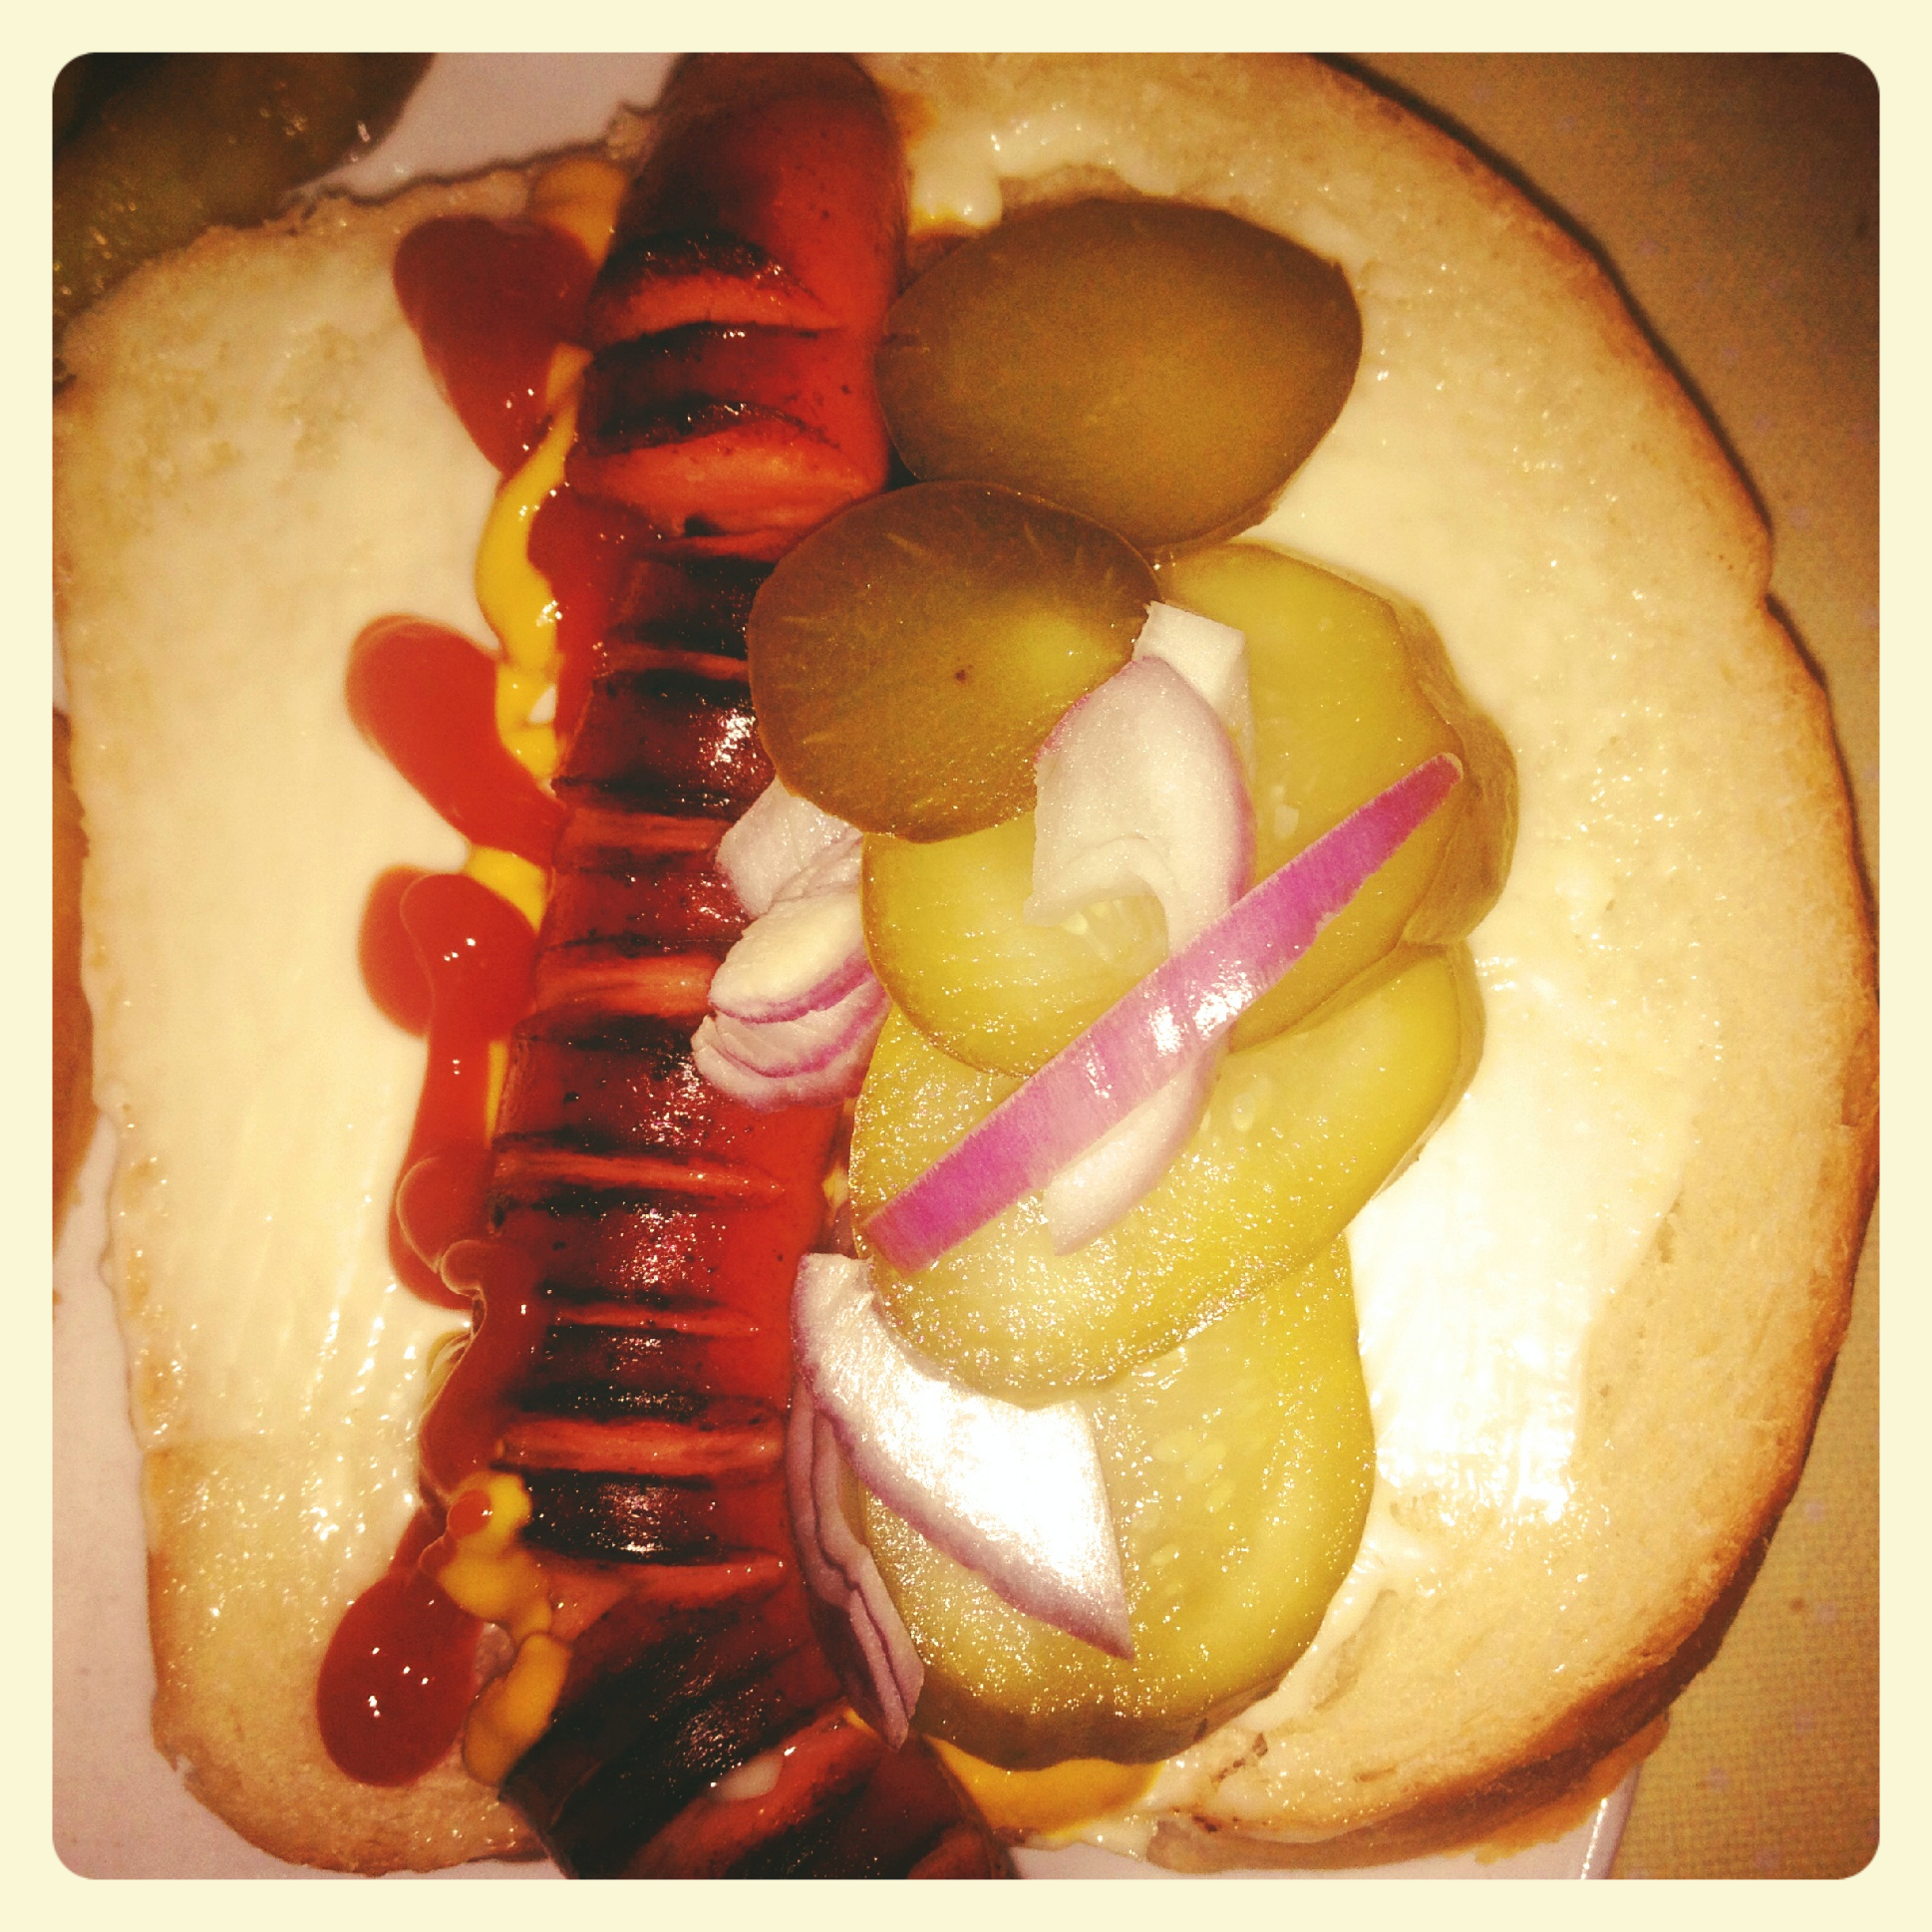
iphone, chopped, food, produce, square, bread, slice, sausage, ketchup, pickles, hotdog, cropped, hot dog, mustard, fotor, onions, wiener, mayo, junk food